Baito keigo

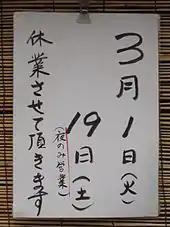
Store sign showing usage of manual "keigo"tr. "You kindly allow [us] to be closed" or "[We humbly] have [you] allow [us] to be closed," a kind of manual keigo that attributes agency to customers with no say in the matter

This form is created by conjugating verbs with "" (the causative form of the verb "suru", "to do", thus "to force/to allow/let"), + "itadaku" (the humble form of "morau", "to accept", here used in the sense of "have [person] do [action]").